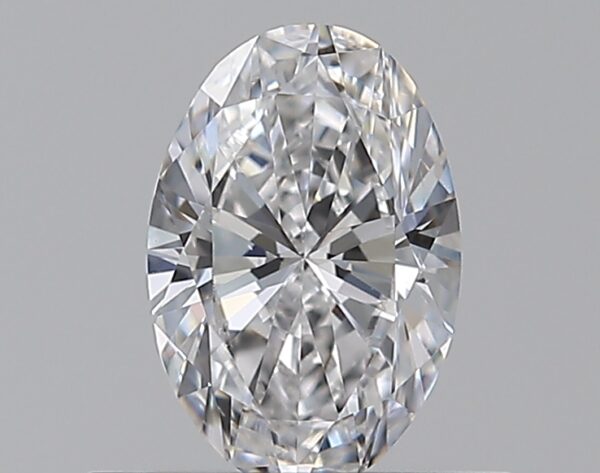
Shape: oval
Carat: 0.5
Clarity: VS2
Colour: D
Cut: VG
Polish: VG
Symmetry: GD
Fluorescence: N
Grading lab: GIA
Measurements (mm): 6.43 x 4.33 x 2.64